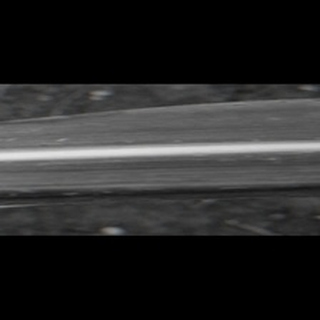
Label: sugarcane_yellow_leaf_disease